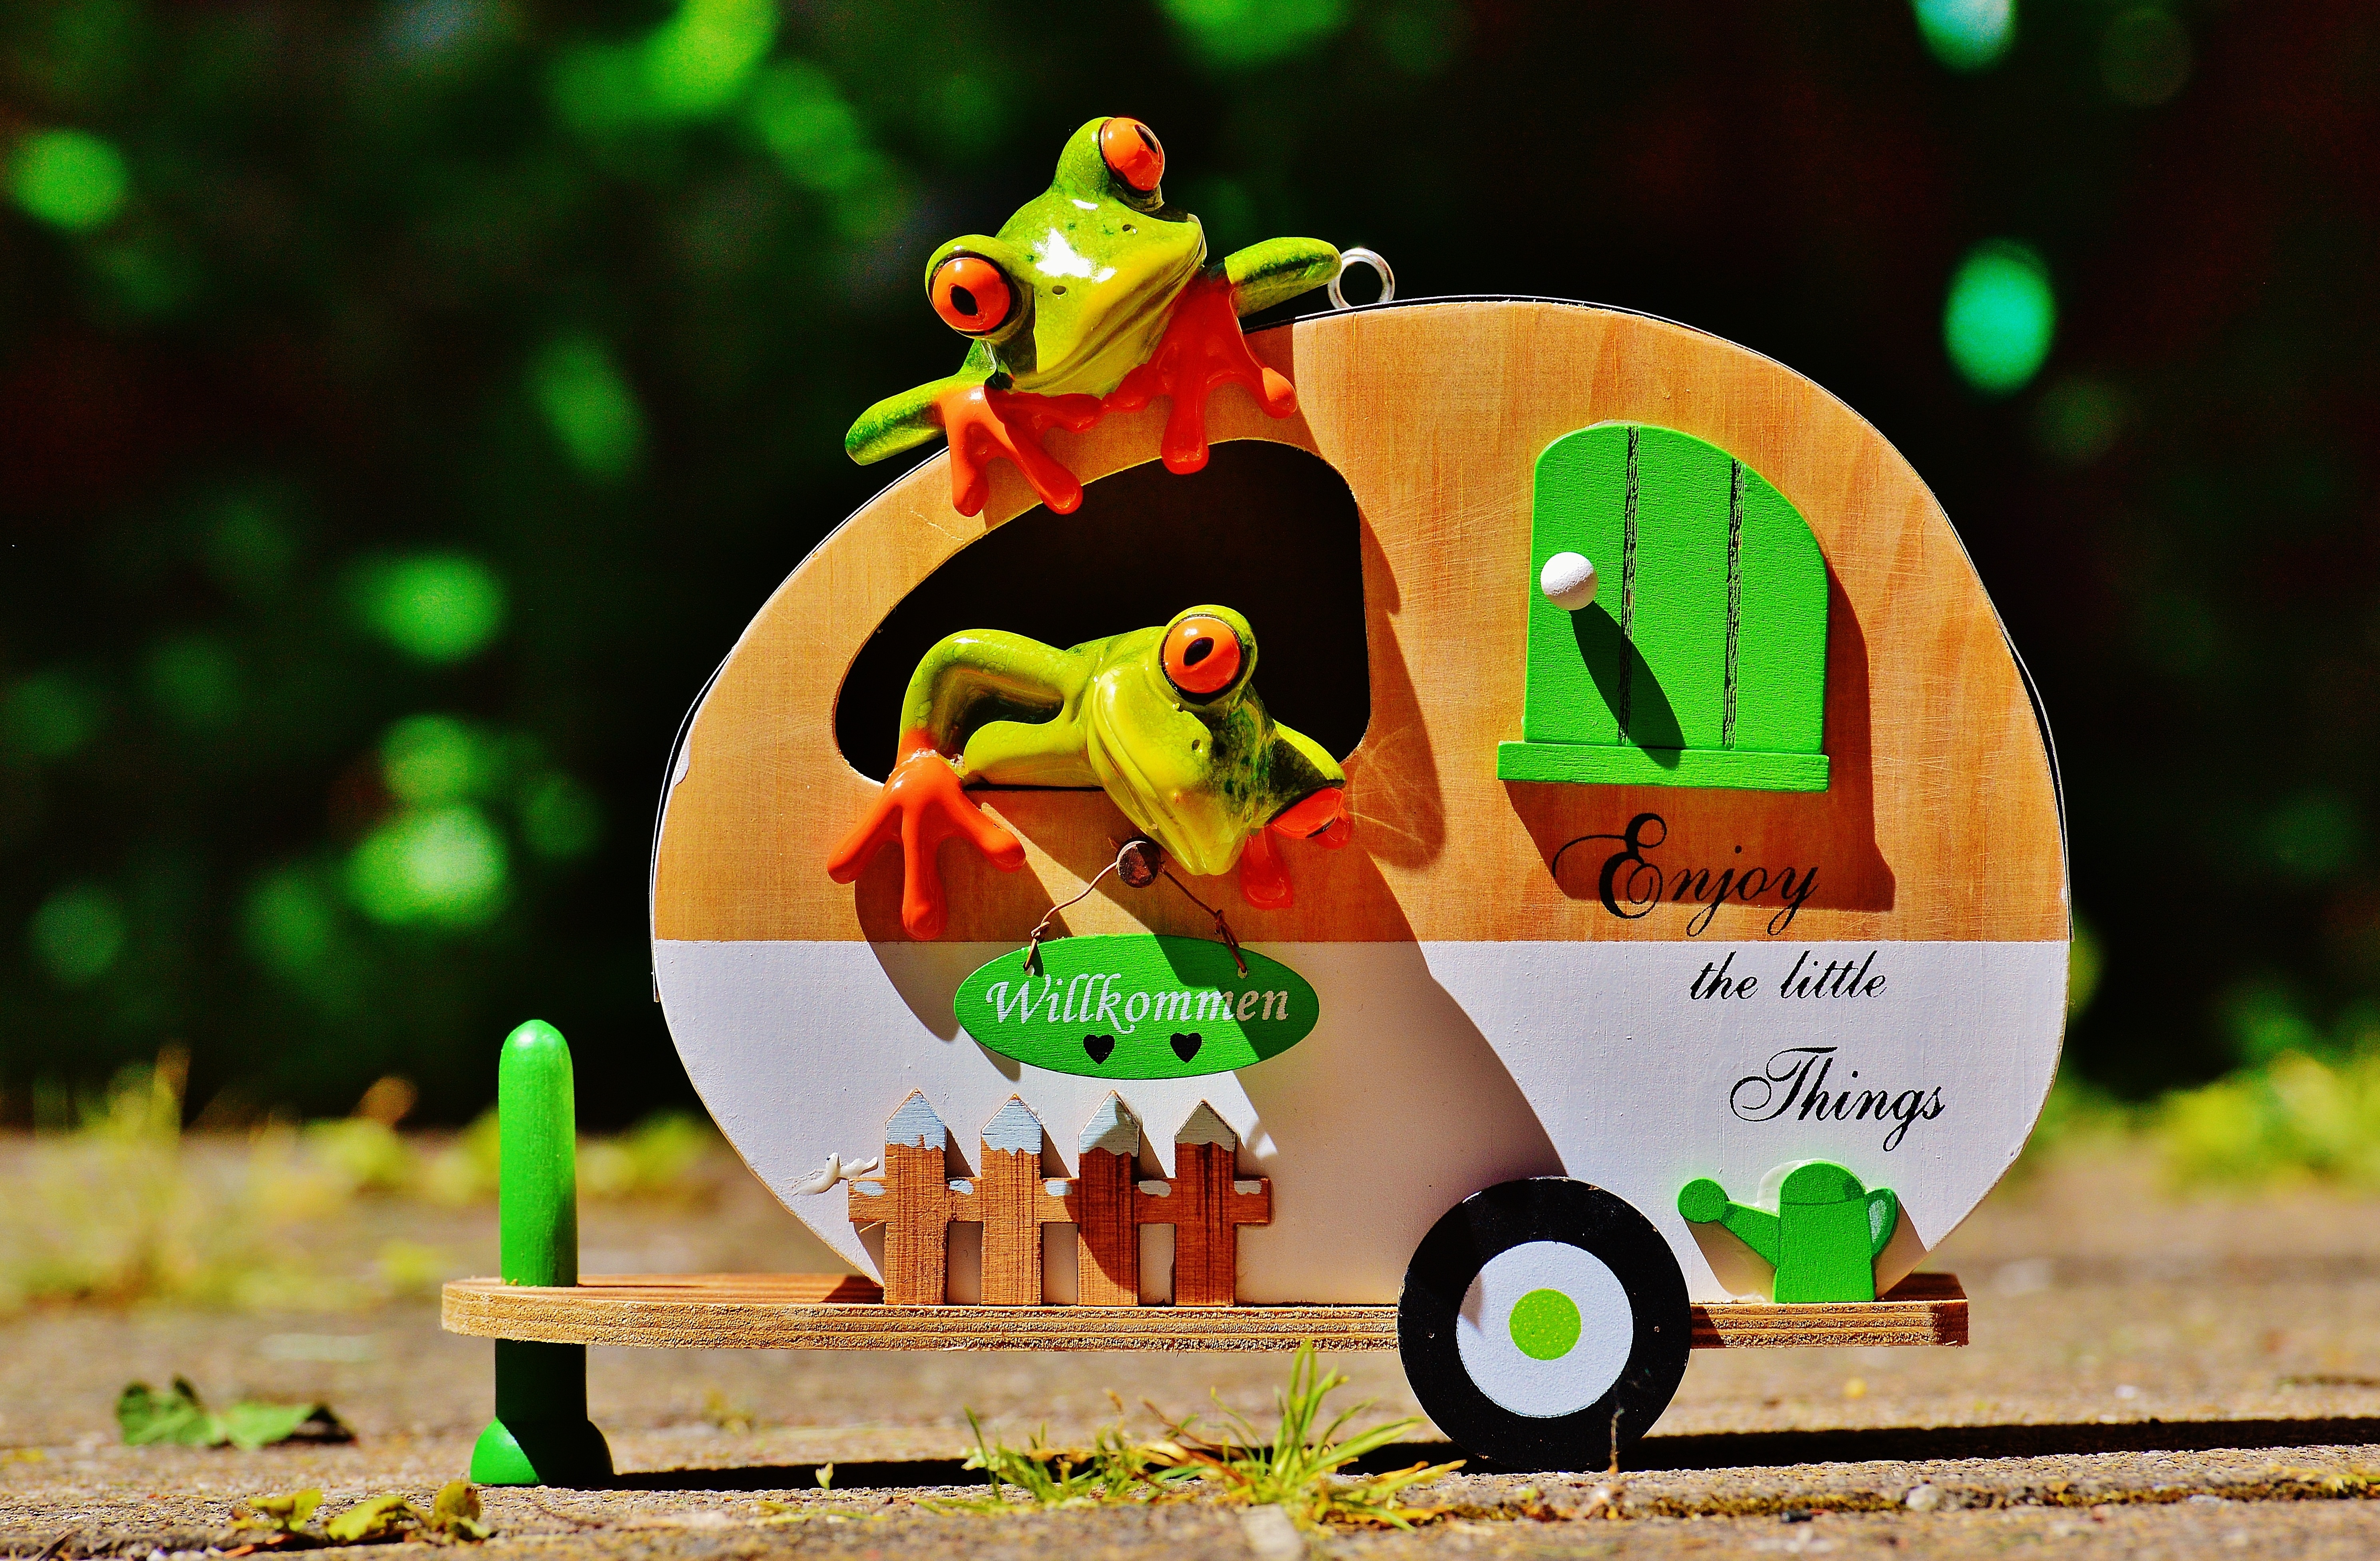
sweet, cute, travel, trolley, decoration, green, holiday, frog, luggage, fun, figure, illustration, holidays, funny, welcome, beautiful, frogs, caravan, on the go, go away, holdall